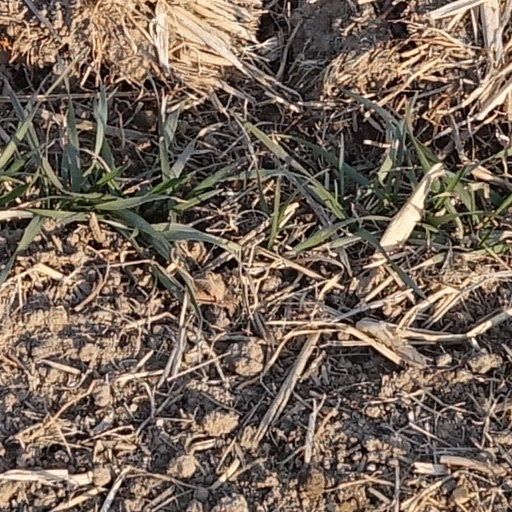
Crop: wheat